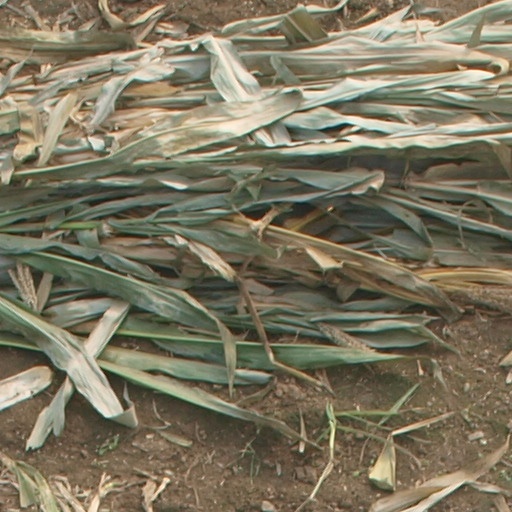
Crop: maize; corn